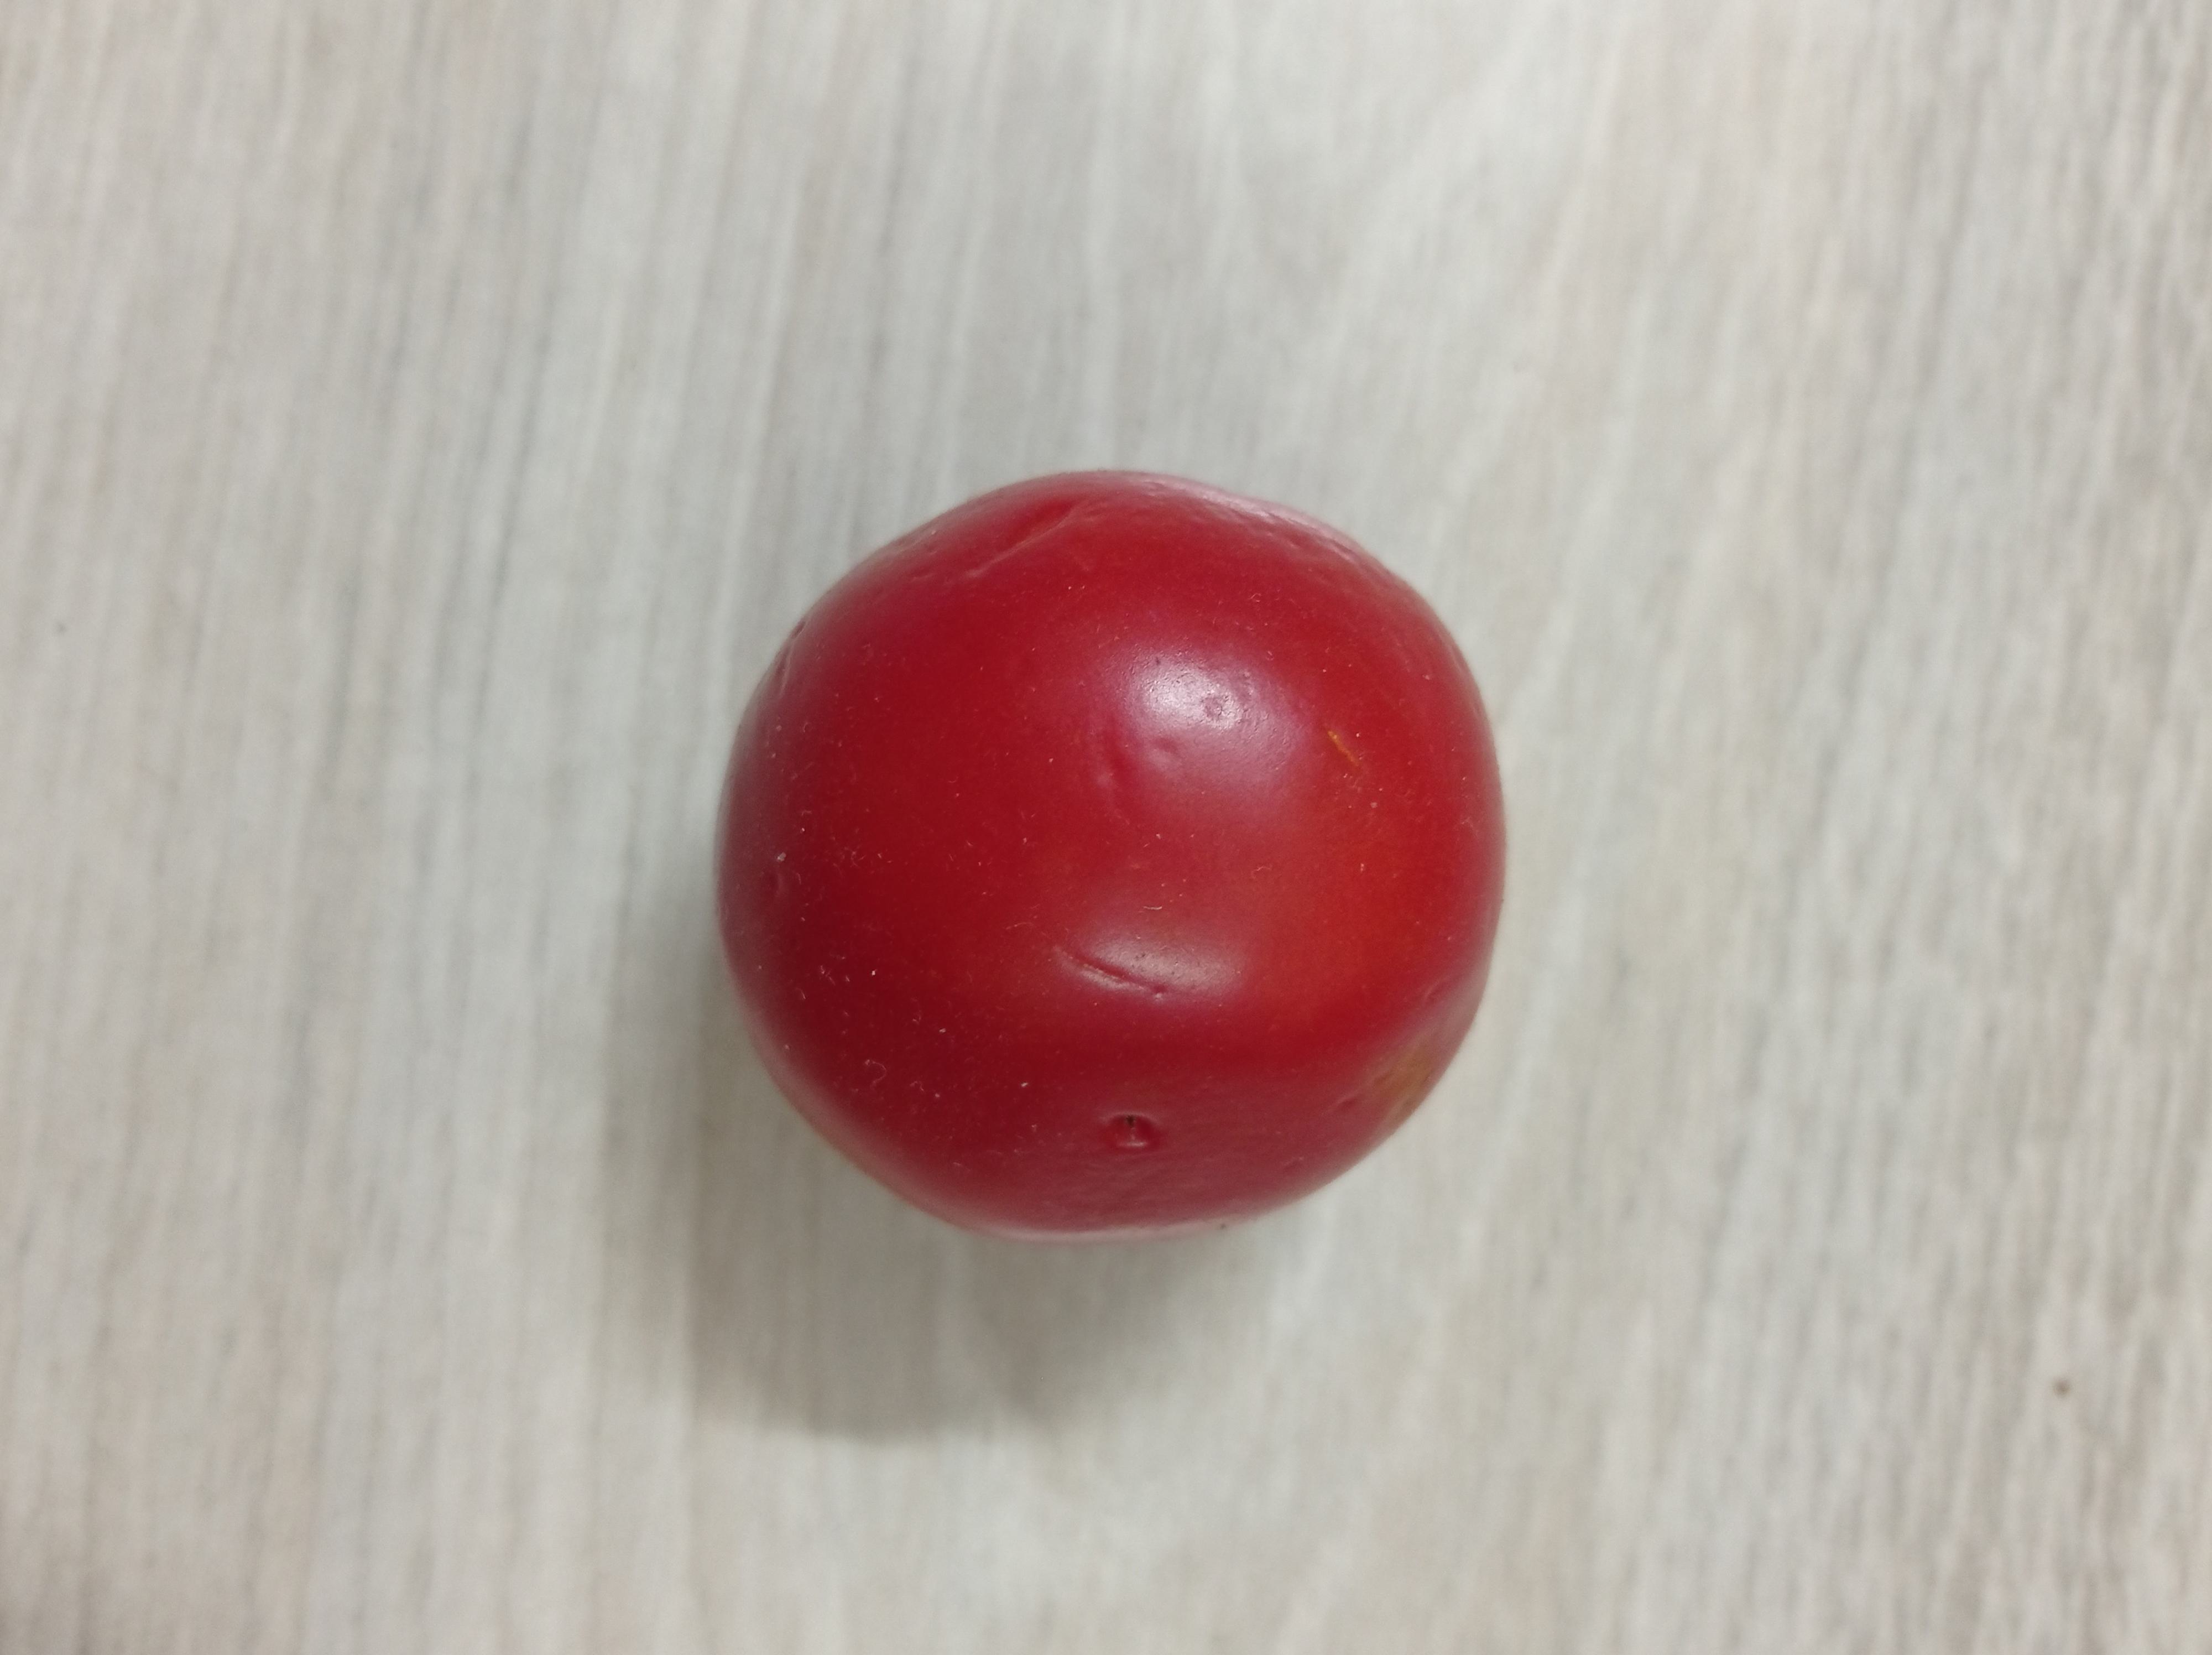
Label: Fresh